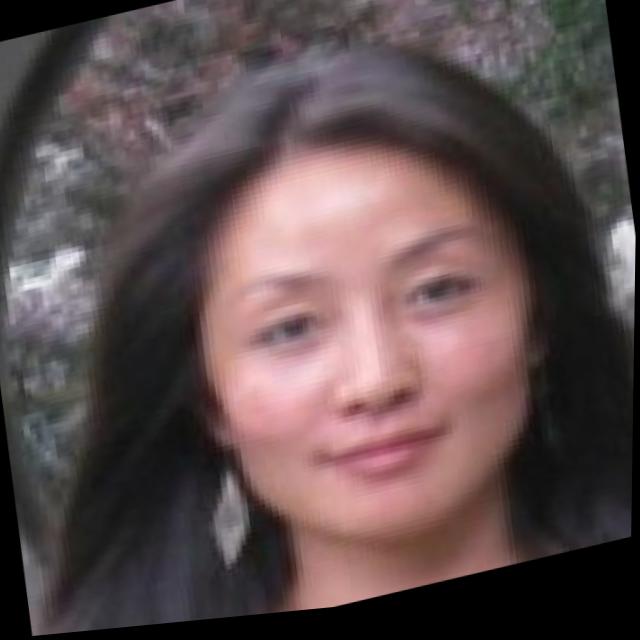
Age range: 21-44